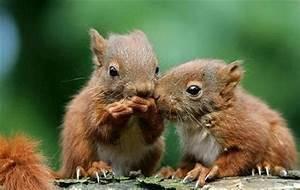
squirrel